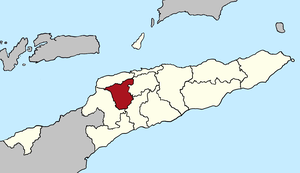
Ermera est une municipalité du Timor oriental. La capitale est Gleno.